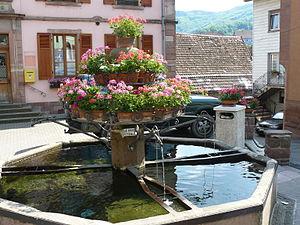
Vieille fontaine octogonale à côté de l'église à Maisonsgoutte
Maisonsgoutte est une commune française située dans le département du Bas-Rhin, en région Grand Est.